Martinus van den Enden the Elder

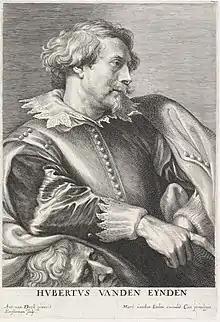
"Portrait of Huibrecht van den Eynde", engraved by Lucas Vorsterman the Elder for the "Iconographie"

Martinus or Maarten van den Enden or van den Eynde (30 October 1605, in Antwerp – after 20 June 1654) was a Flemish printer, publisher, bookseller and art dealer who was active in Antwerp in the early 17th century. He was a leading publisher of art works and was the first publisher of Anthony van Dyck's "Icones Principum Virorum" (referred to as the "Iconographie"), a series of prints with half-length portraits of eminent contemporaries. By the middle of the 17th century, he was a leading publisher of prints in Antwerp, along with Frans van den Wyngaerde, Gillis Hendricx and Joannes Meyssens.